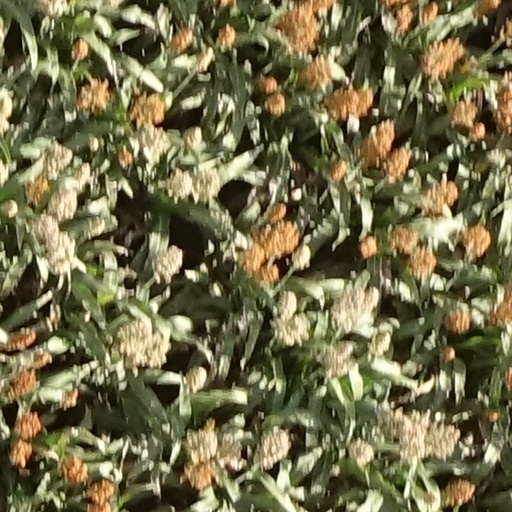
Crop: sorghum